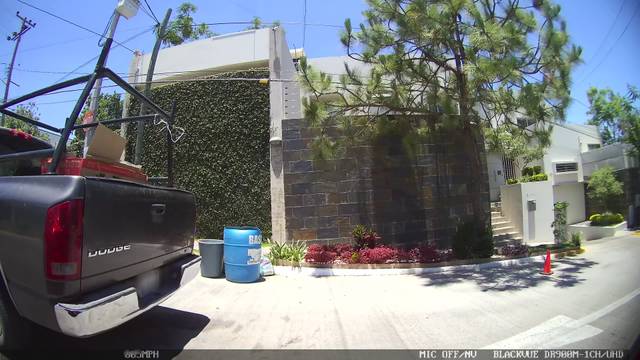
Region: Mexico
Coordinates: 20.688, -103.399